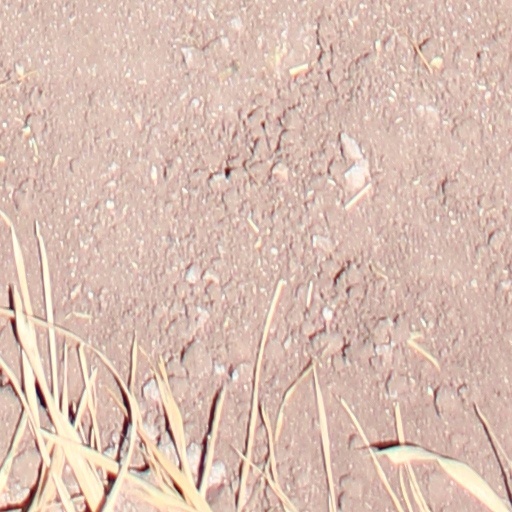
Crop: wheat